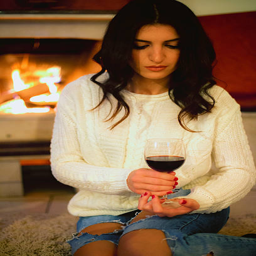
young woman with glass of red wine near the fireplace